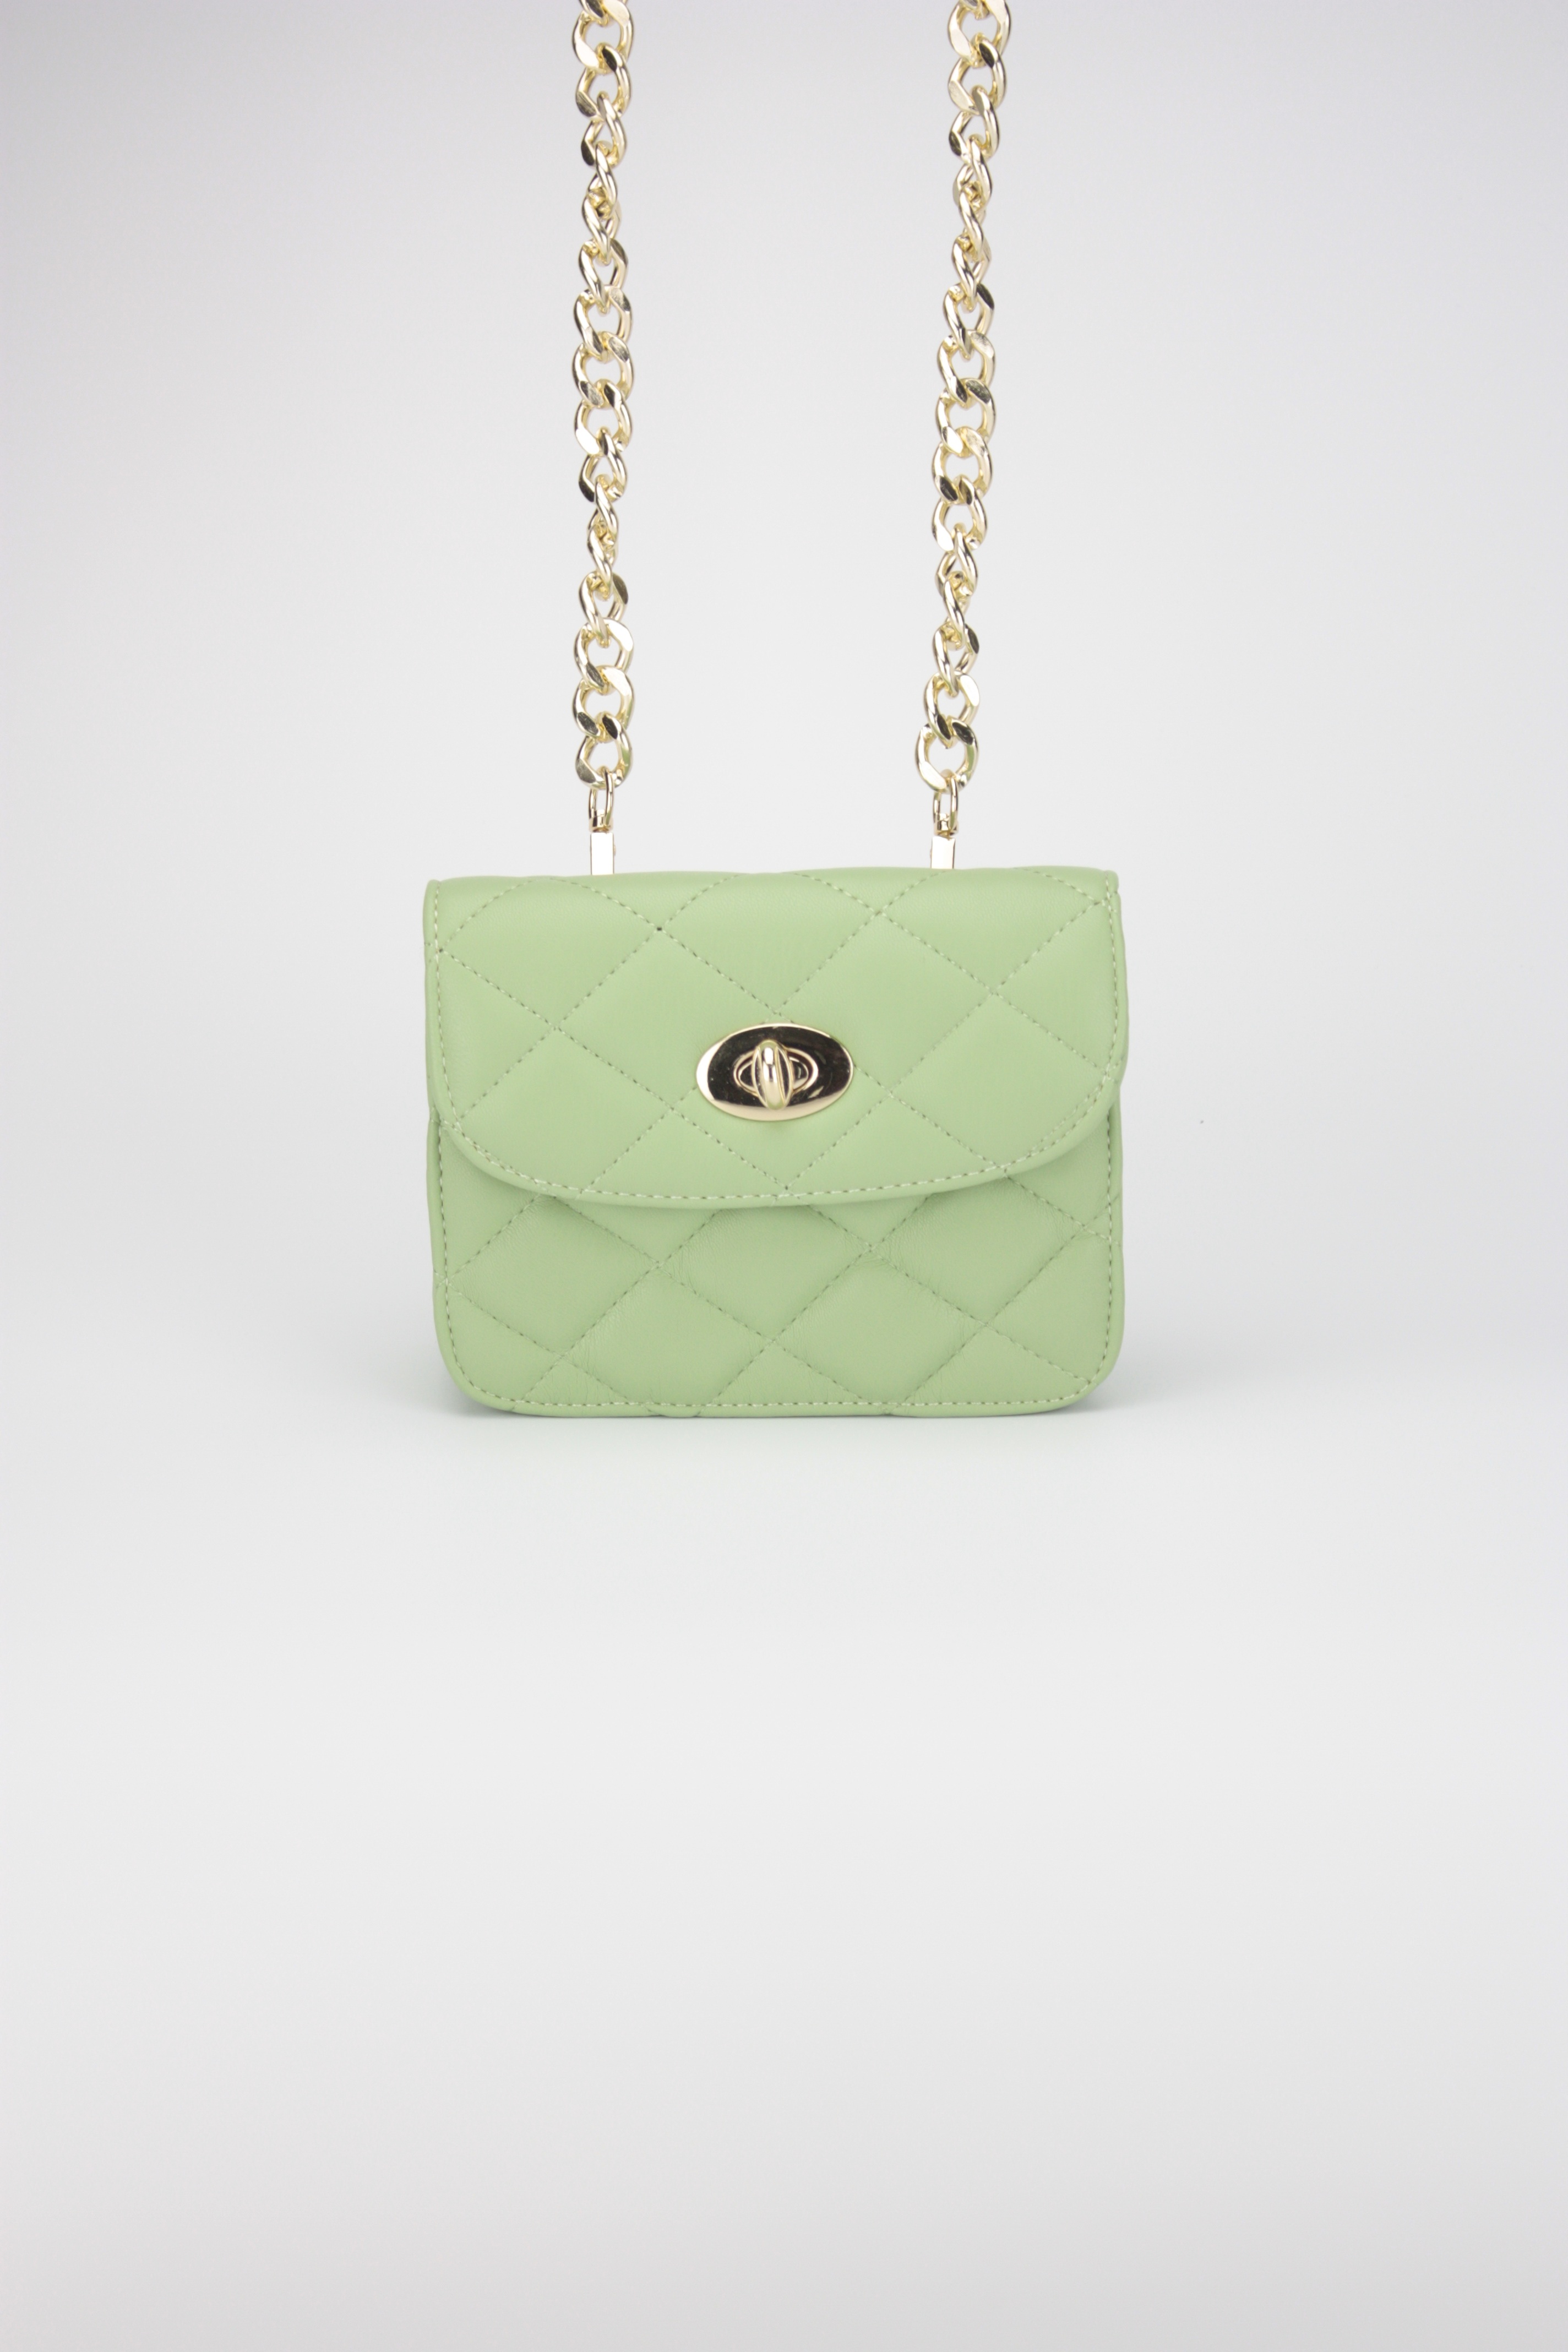
leather, bag, fashion, handbag, brand, jewellery, style, fashion accessory, tote bag, shoulder bag